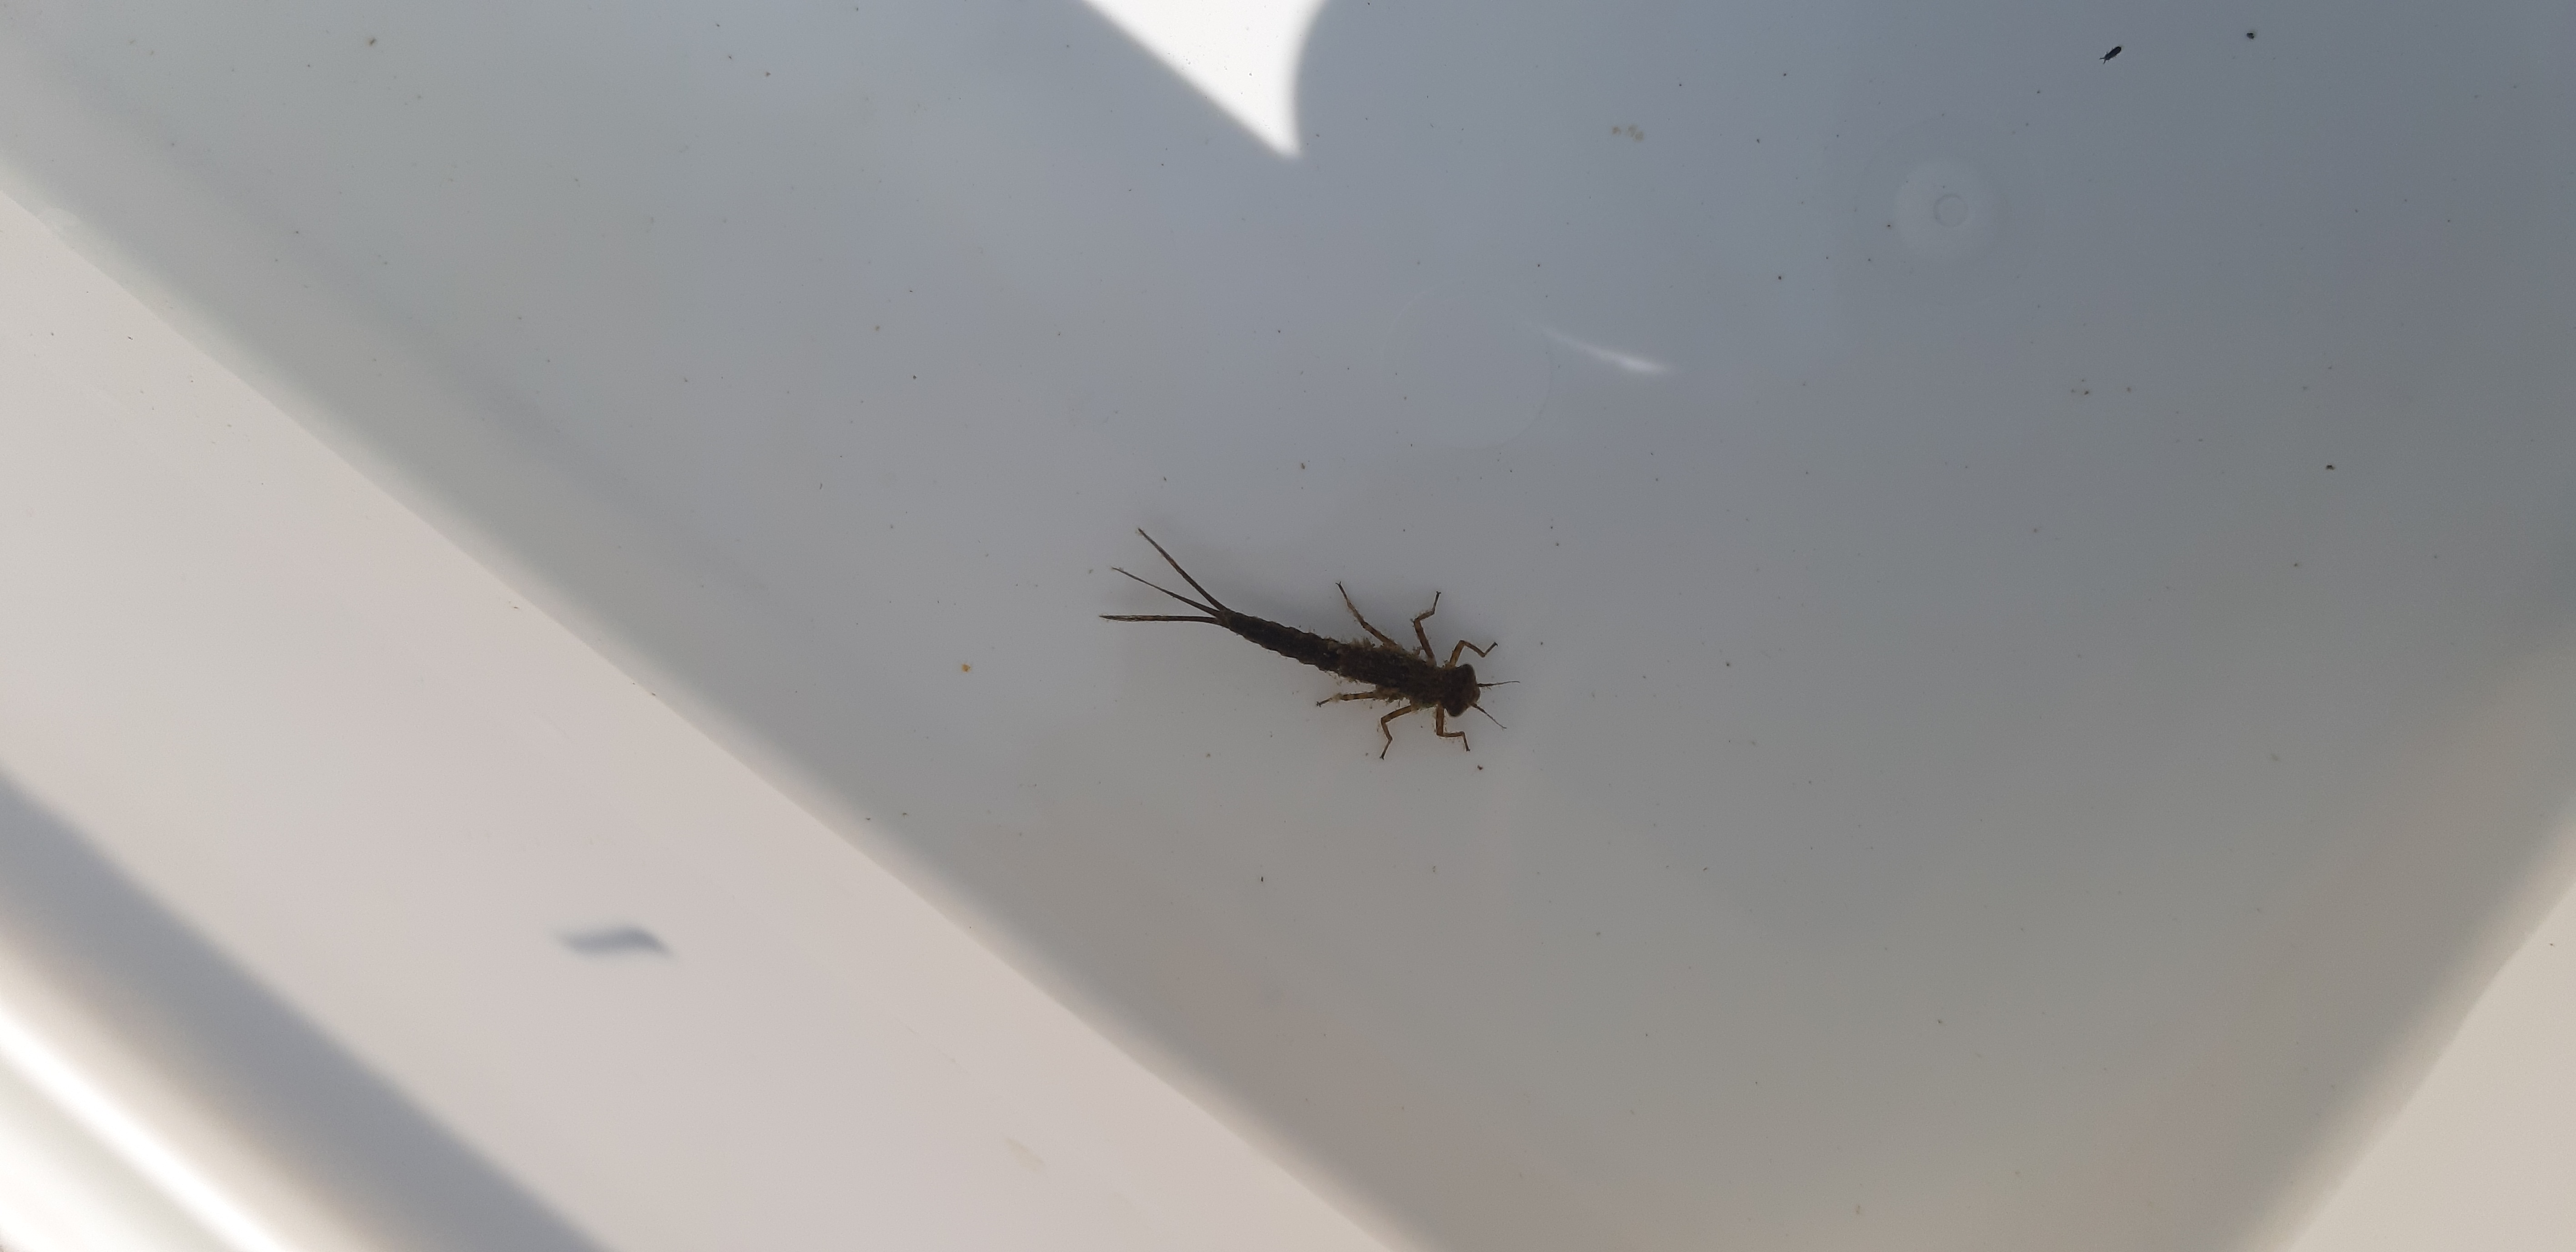
Macroinvertebrate group: damselflies